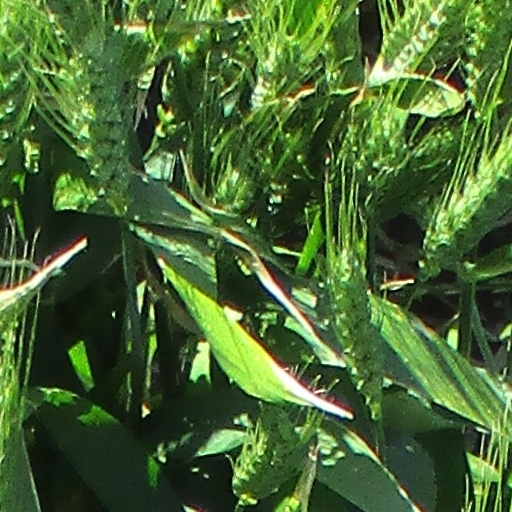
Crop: wheat